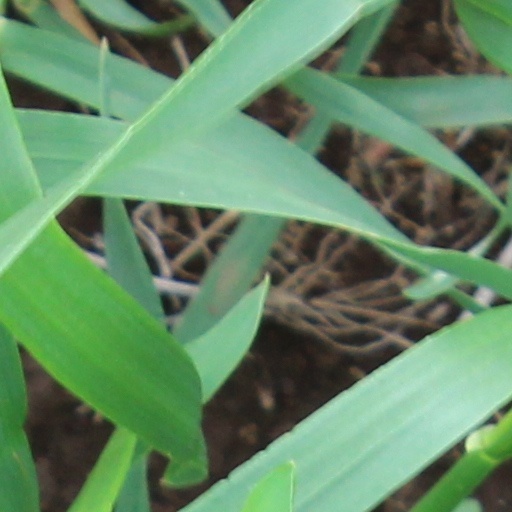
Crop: wheat